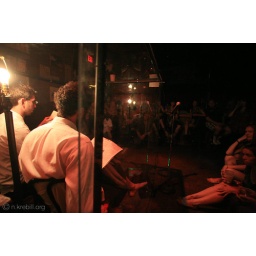
performed by goat in the road